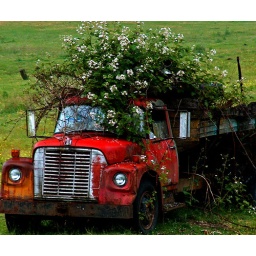
Old truck sitting in a field near Randle, Washington